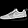
Label: Sneaker